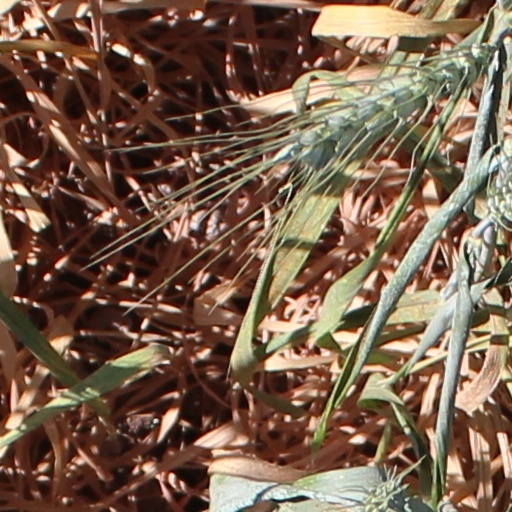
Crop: wheat